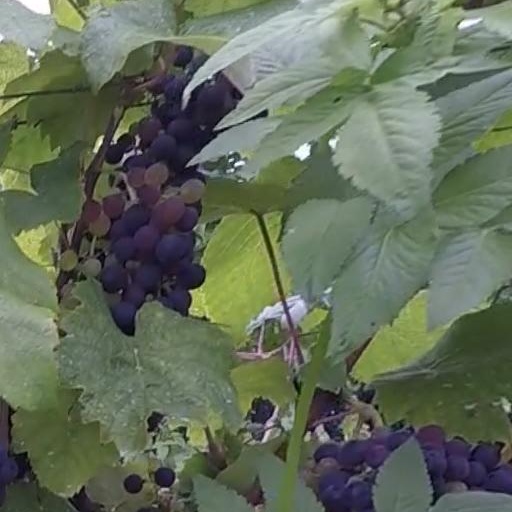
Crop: grape